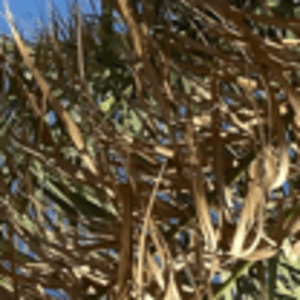
Label: Rachis Blight